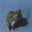
Label: frog